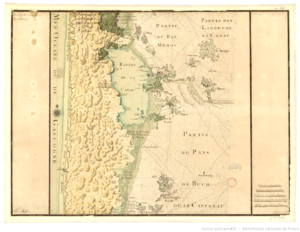
Claude Masse (1652-1737) , carte de l'estang de La Canau, 1700-1724
Claude Masse, né en 1652 à Combloux et mort à Mézières le 26 mai 1737, est un ingénieur-géographe français du XVIIᵉ siècle.
L'étang de Lacanau ou lac de Lacanau est situé en France sur la commune de Lacanau dans le département de la Gironde et la région Nouvelle-Aquitaine dans les Landes du Médoc. D'une superficie de 1 985 ha, l'étang de Lacanau fait partie des grands lacs landais. Par le canal des Étangs, il communique au Nord avec le lac d'Hourtin et de Carcans et au Sud avec le bassin d'Arcachon.